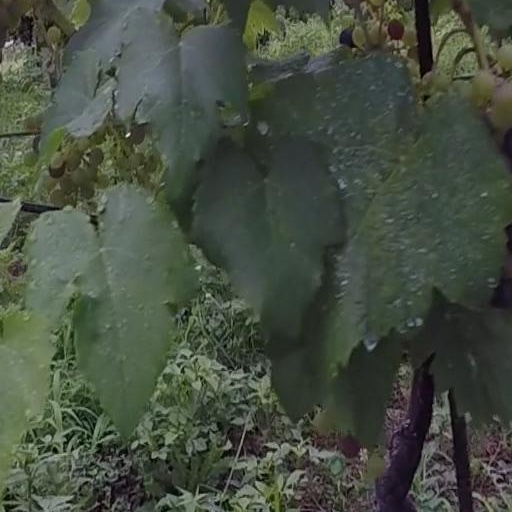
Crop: grape